Oxford Sandy and Black

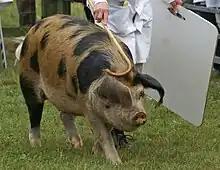
Sow at the Last Royal Show in 2009

The Oxford Sandy and Black is a British breed of domestic pig. It originated in the county of Oxfordshire, and is named for that and its colour, which is a sandy brown with black patches. It is believed to be one of the oldest British breeds of pig.